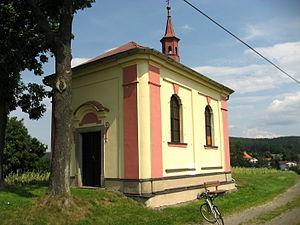
Vilémovice est une commune du district de Havlíčkův Brod, dans la région de Vysočina, en Tchéquie. Sa population s'élevait à 258 habitants en 2019.